Sparekassen Bikuben

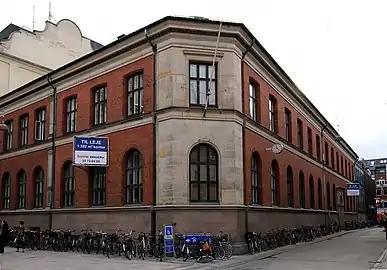
No. 6-8: The Bikuben Building

Sparekassen Bikuben's former headquarters (No. 6-8) is a four-winged complex surrounding a central courtyard. The oldest part of the complex is from 1881-1884 and was designed by Johan Daniel Herholdt. The corner building is from 1927-29 and was designed by Gotfred Tvede. The youngest of the four wings is from 1959 and was designed by Poul Kjærgaard. The complex was listed on the Danish registry of protected buildings and places in 1999.